Andronikov Monastery

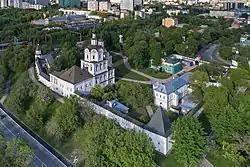
Andronikov Monastery in 2017

Andronikov Monastery of the Saviour (or ) is a former monastery on the left bank of the Yauza River in Moscow, consecrated to the Holy Image of Saviour Not Made by Hands and containing the oldest extant (i.e. outside the Kremlin) building in Moscow. It is home to Andrei Rublev Museum of Old Russian Art, named after the most famous monk of this abbey.